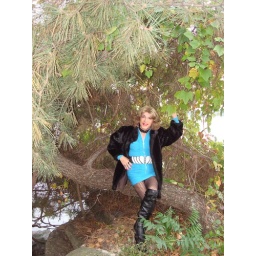
under a pine tree